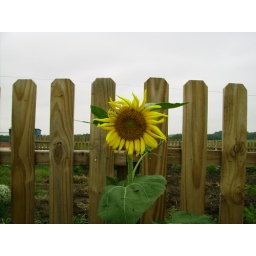
Kansas state flower is home to many six-legged creatures at. Lazy Horse Ranch in Culver, Kansas.